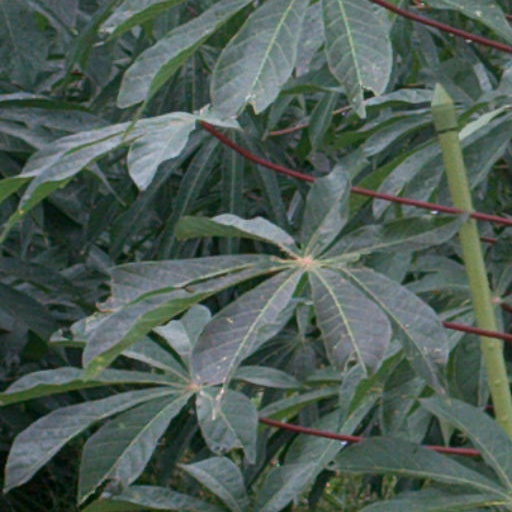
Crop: cassava